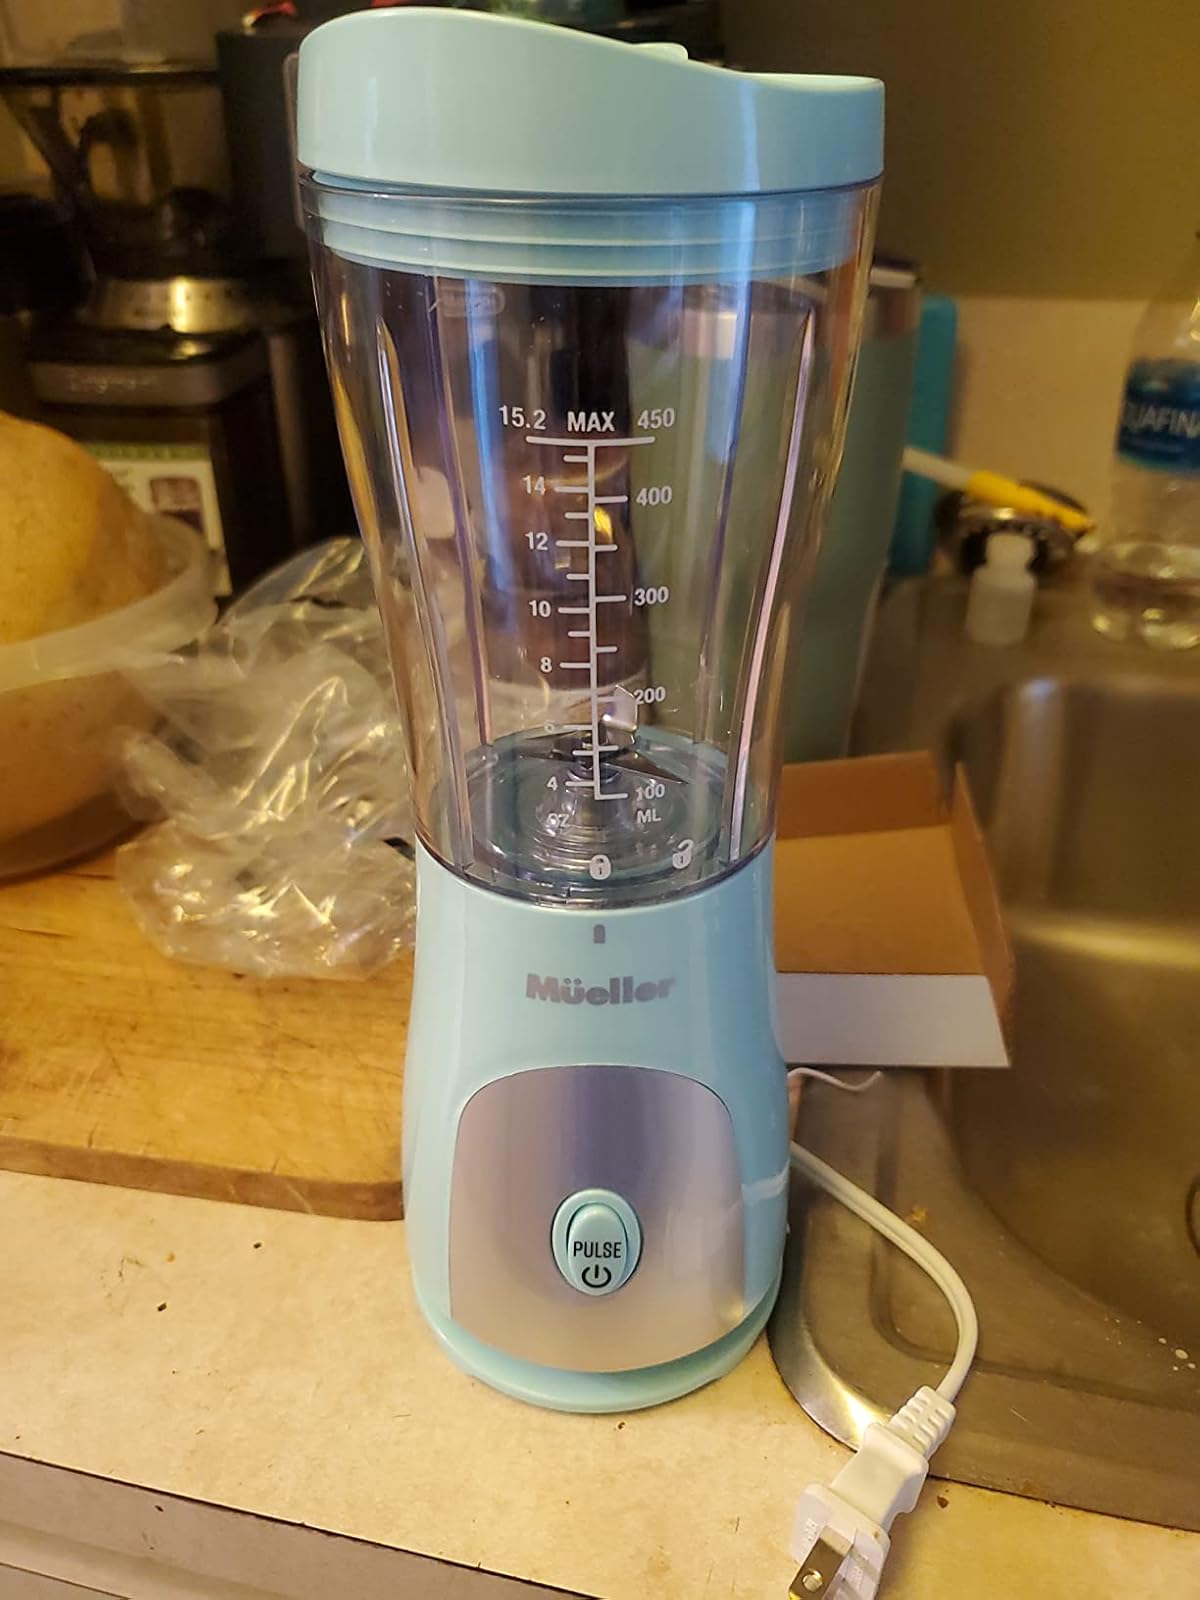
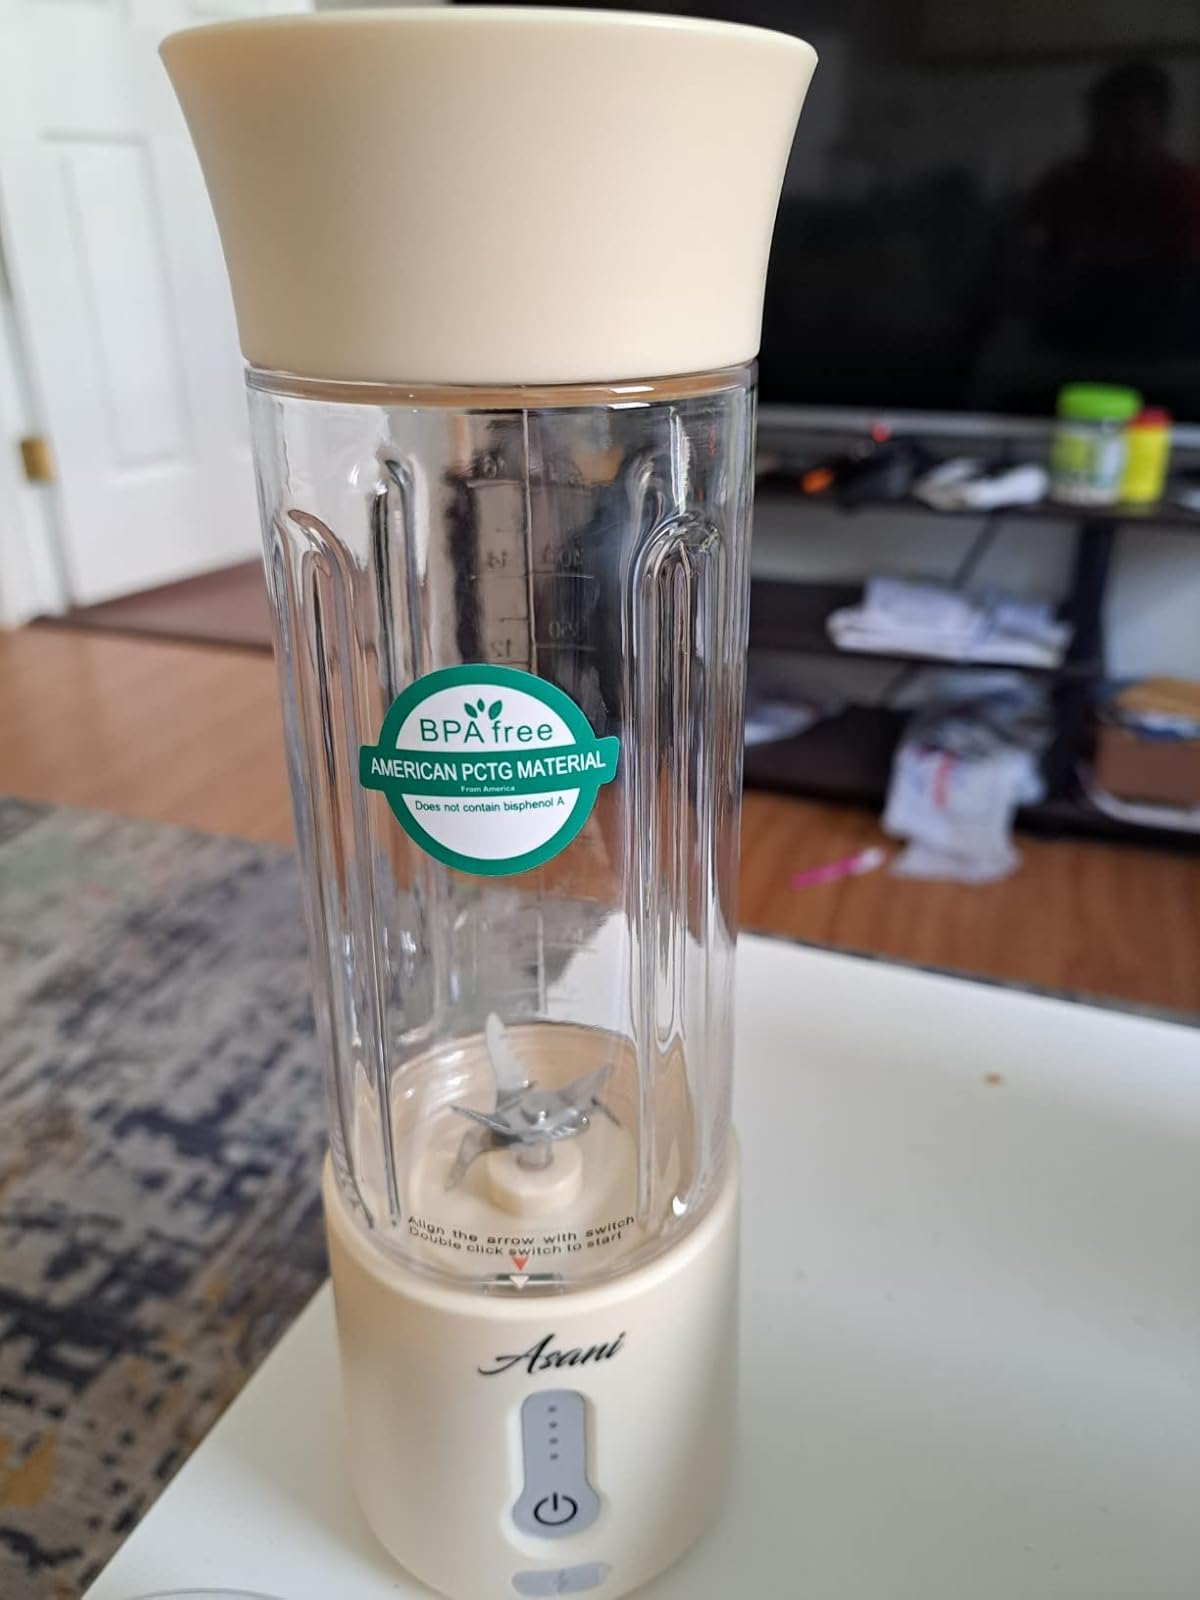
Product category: items_blender
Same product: no